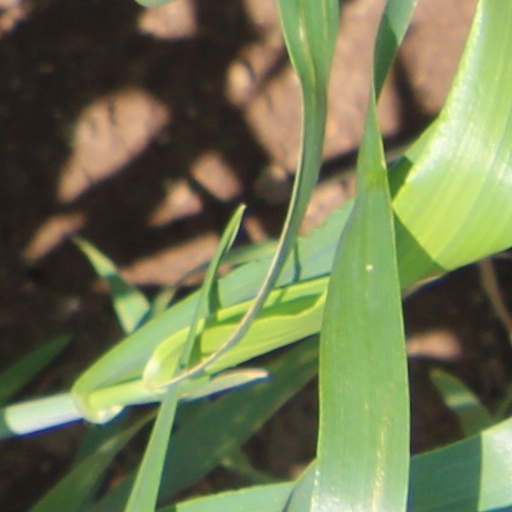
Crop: wheat